Namma Metro

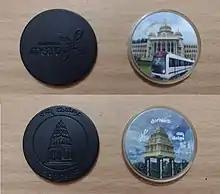
Ticket tokens (front and back view)

BMRCL announced plans on 13 June 2013 to issue 10-year bonds. The proposed bonds received a credit rating of "IND AA" from India Ratings & Research (Ind-Ra). Namma Metro MD N. Sivasailam announced on 3 August 2013 that the issue of bonds would be postponed as the market was volatile. He said that the metro would "be in the market soon when it is stable".